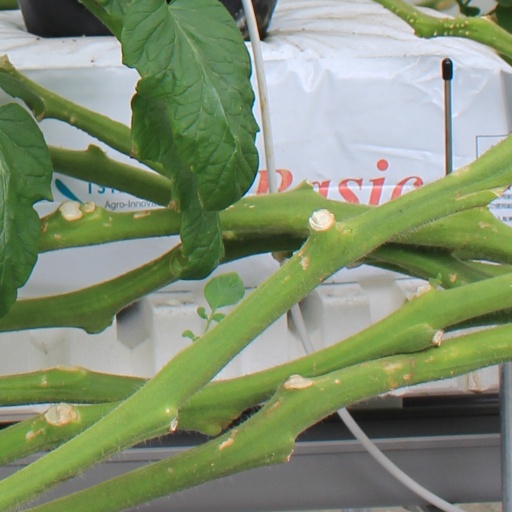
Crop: tomato